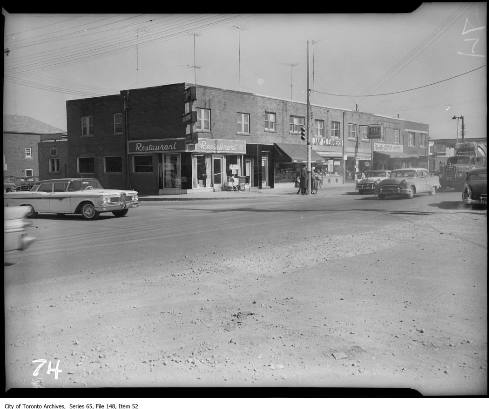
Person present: No